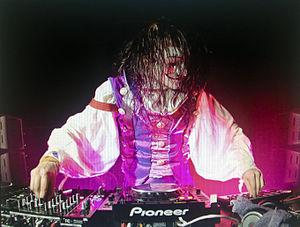
Aleksander Vinter, né le 16 avril 1987 à Oslo, est un compositeur, chanteur et DJ norvégien connu sous le nom de Savant et comme producteur sous les noms Vinter in Hollywood, Vinter in Vegas, Datakrash, Blanco, Megatron, Numa, The Protos, Spray&Play Games et Twin World.